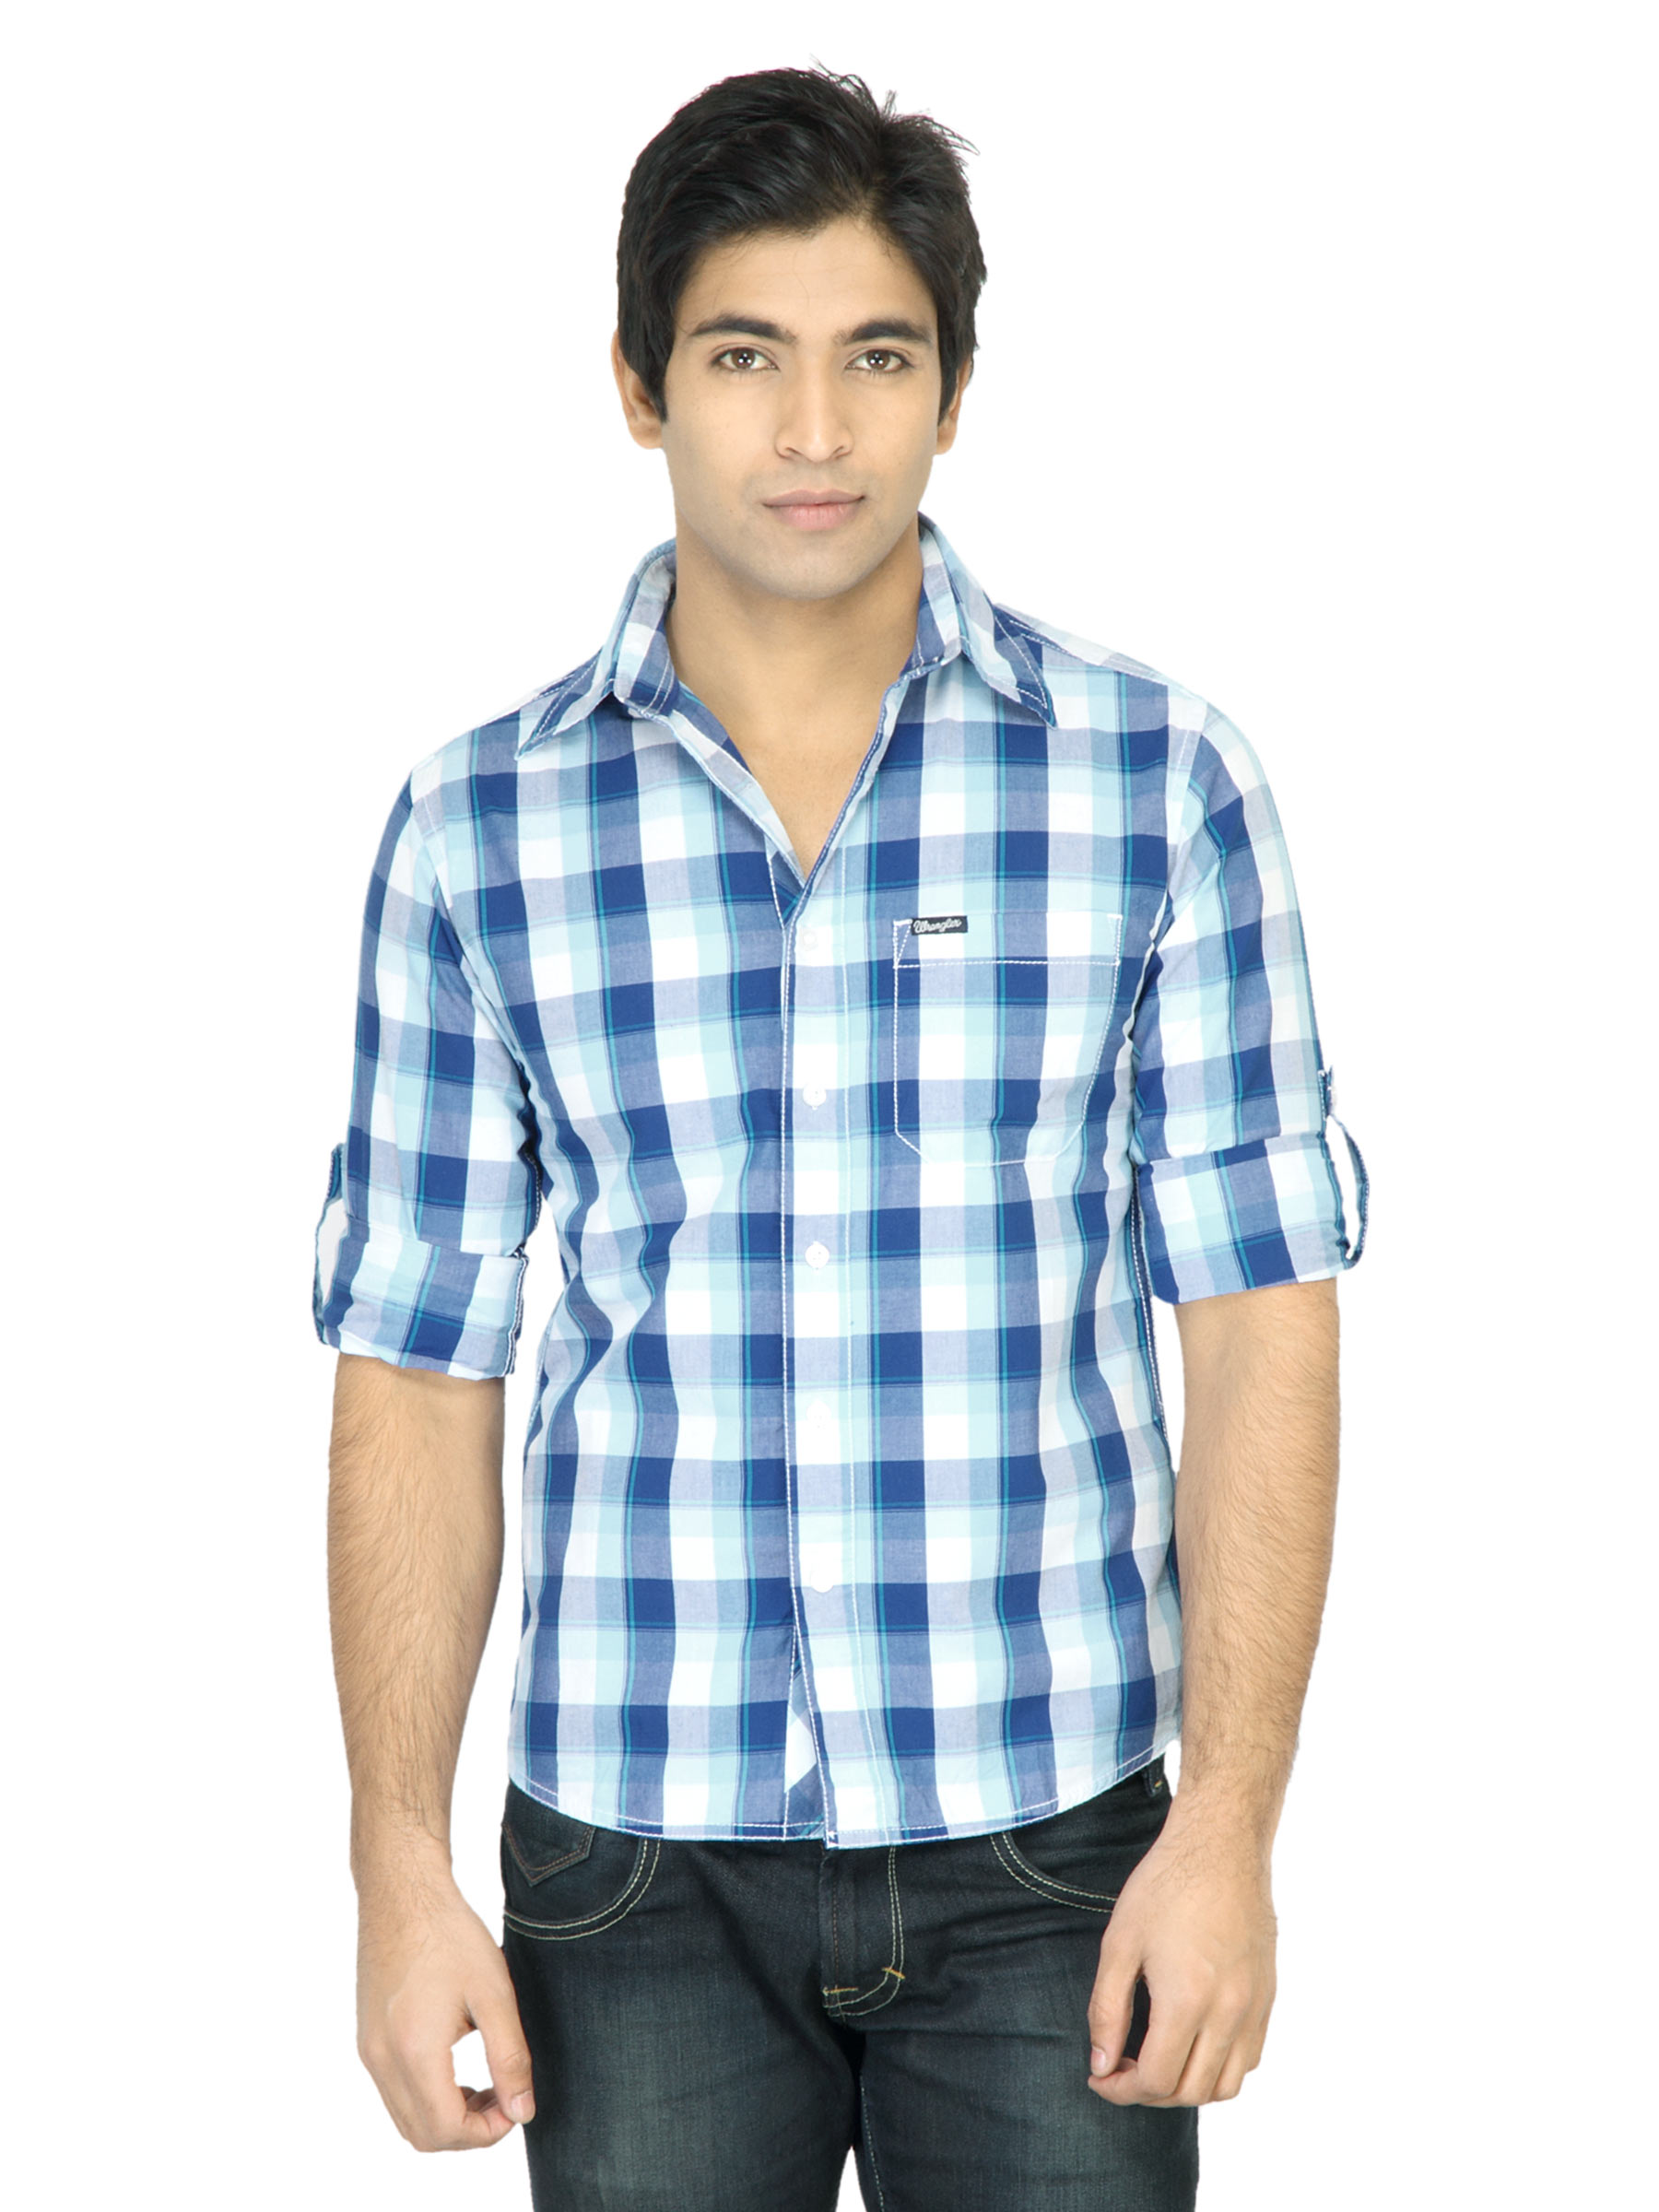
Wrangler Men Festa Blue Shirt
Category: Apparel / Topwear / Shirts
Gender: Men
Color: Blue
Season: Fall 2011
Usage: Casual